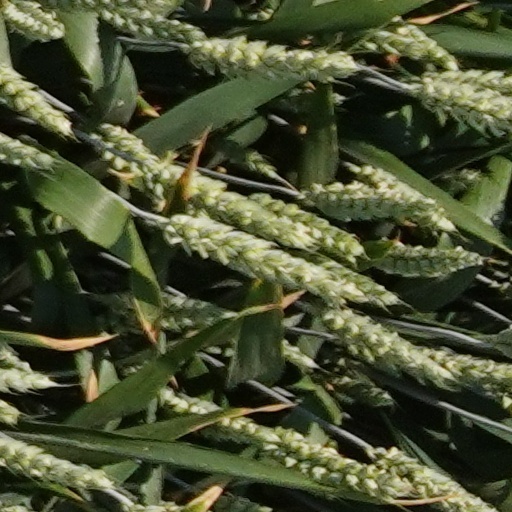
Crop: wheat